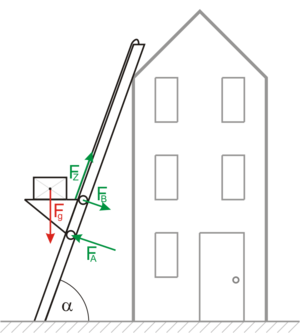
La méthode de Culmann est une méthode de statique graphique inventée par Karl Culmann et qui est utilisée dans le cas de problèmes à quatre forces dont les directions sont connues, une force étant complètement caractérisée. Il s'applique lorsque les forces ne sont pas toutes parallèles ; si les forces sont toutes parallèles, on utilise la méthode du dynamique et du funiculaire.